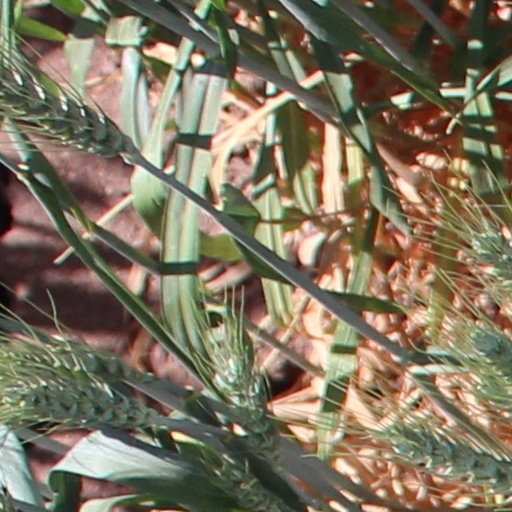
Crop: wheat